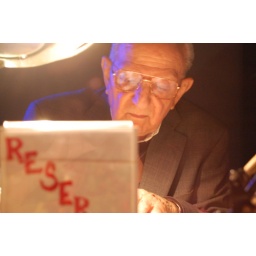
Tom Malvetis works at a little round table in the back of the bar